Yao Beina

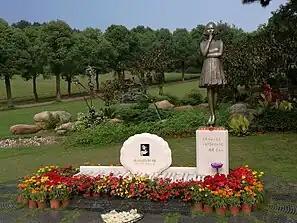
Grave of Yao Beina

Yao's funeral was held at Shenzhen Funeral Home on January 20, 2015. Her memorial service was held at 751 D·PARK in Beijing on April 2, 2015, joined by her former colleagues and friends. Yao's ashes was interred in the Shimenfeng Memorial Park in Wuhan, China, her hometown, in September 2015. On September 26, 2015, Yao's first posthumous birthday, her gravestone and statue were unveiled. Her gravestone is shaped like a seashell as her fans are called "seashells" (贝壳), and it stands on a piano keyboard of 34 keys, representing her age. The main body of the statue is cast in cupronickel with a base height of 0.926 meters and an overall height of 1.81 meters, a deliberate reference to Yao's date of birth (September 26, 1981); on the base of the statue is an inscription by Yao's parents: "A girl who loves to sing, a girl who sings with her life" (一个爱唱歌的女孩，一个用生命歌唱的女孩).